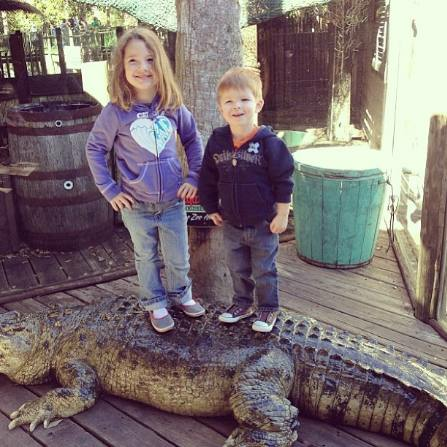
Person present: Yes